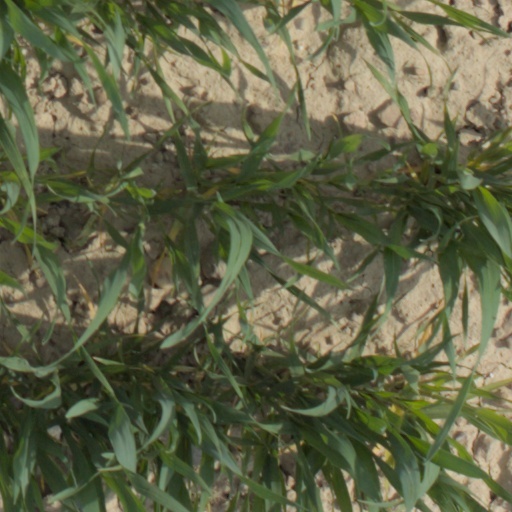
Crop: wheat